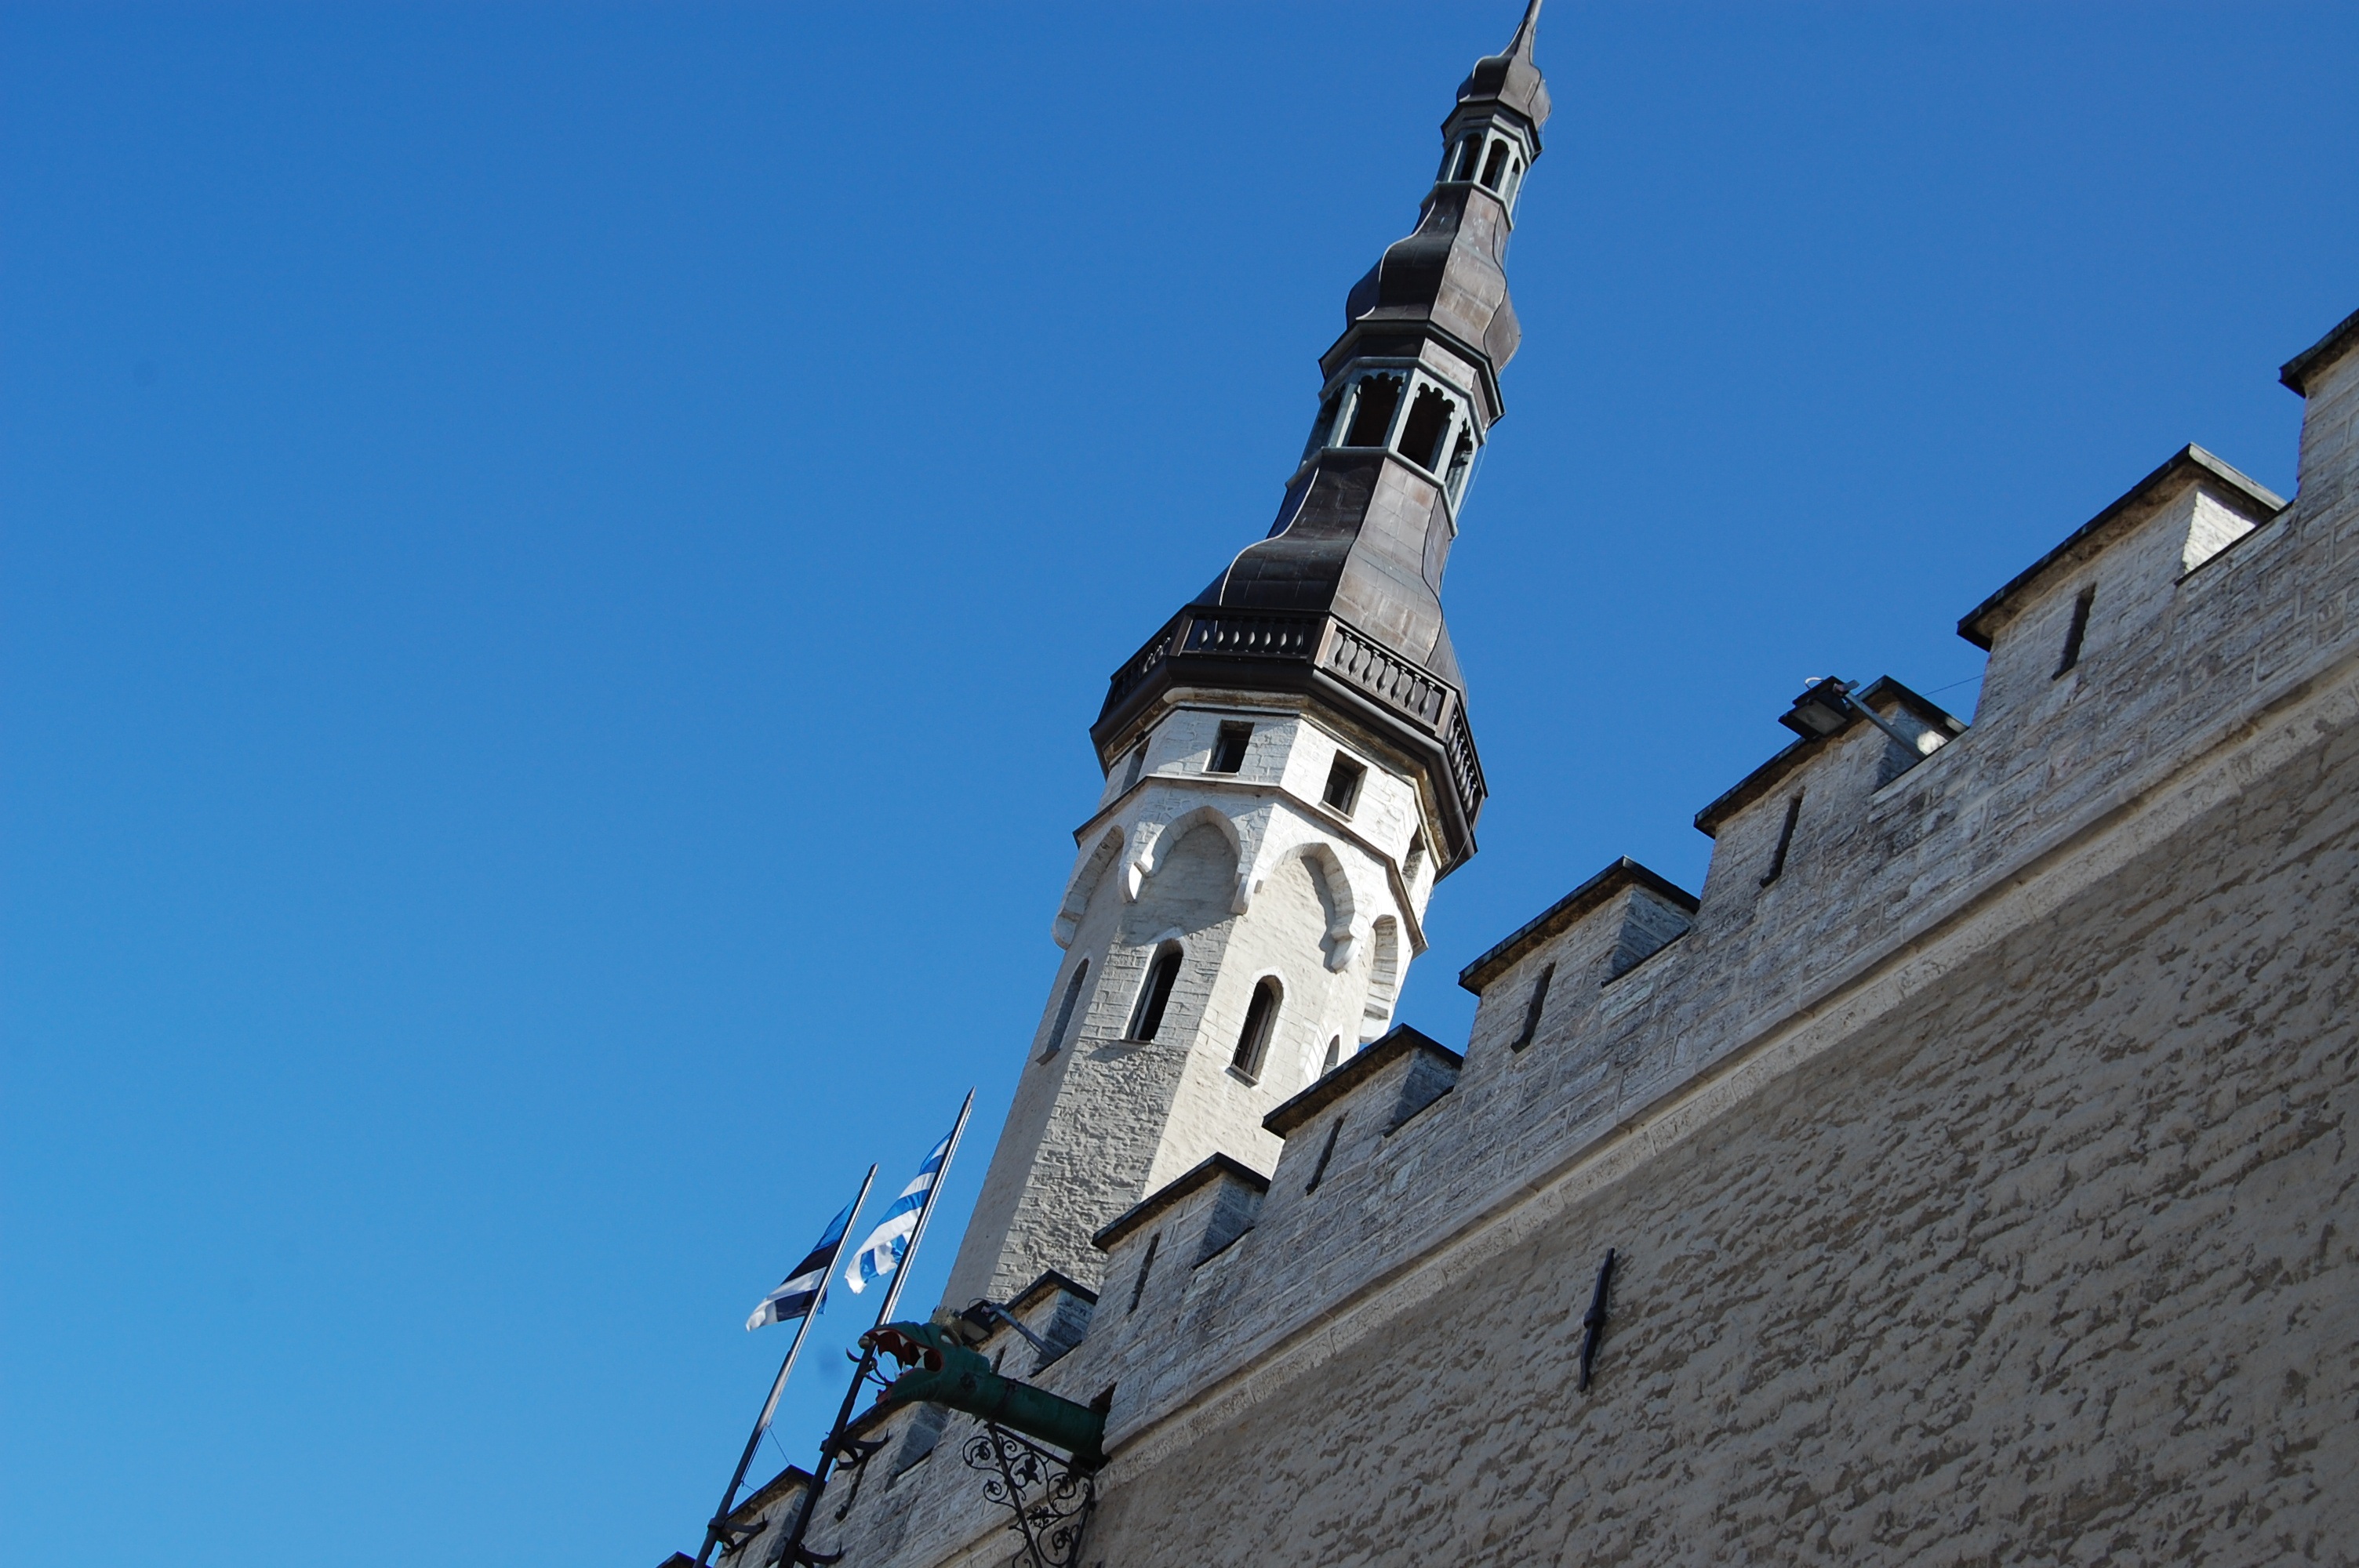
sky, old, statue, tower, mast, blue, church, sculpture, art, spire, steeple, culture, middle ages